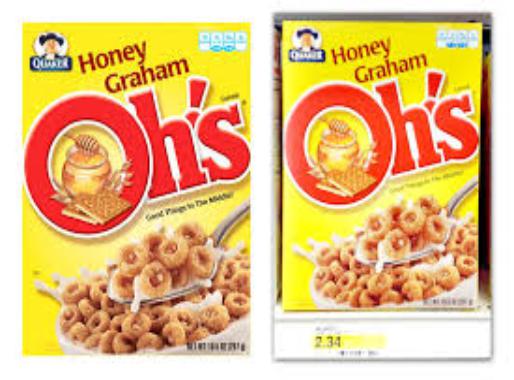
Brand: Honey Graham
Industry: Food